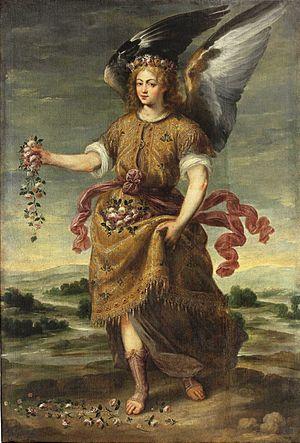
Barachiel est un des sept archanges dans la tradition byzantine, qu'elle soit orthodoxe ou catholique, notamment en Europe de l'Est.
Bartolomé Román, né à Montoro dans la Province de Cordoue est un peintre baroque espagnol connu pour sa série d’archanges.